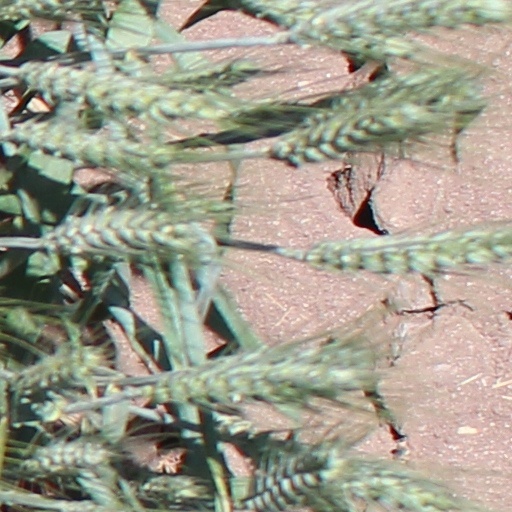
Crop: wheat